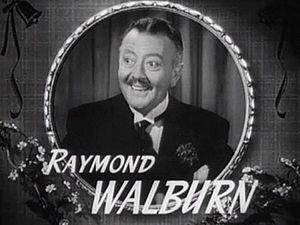
Raymond Walburn est un acteur américain, né à Plymouth le 9 septembre 1887, décédé à New York le 26 juillet 1969.